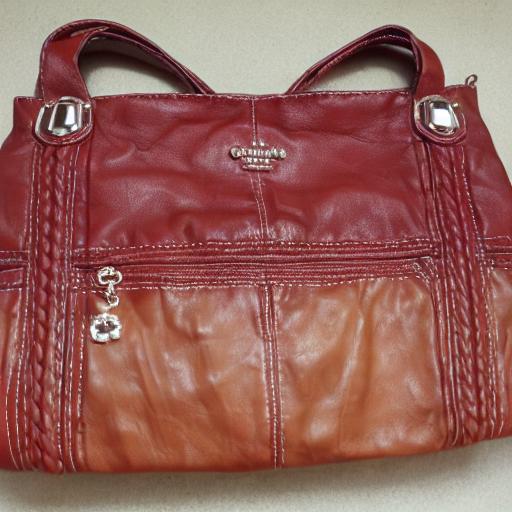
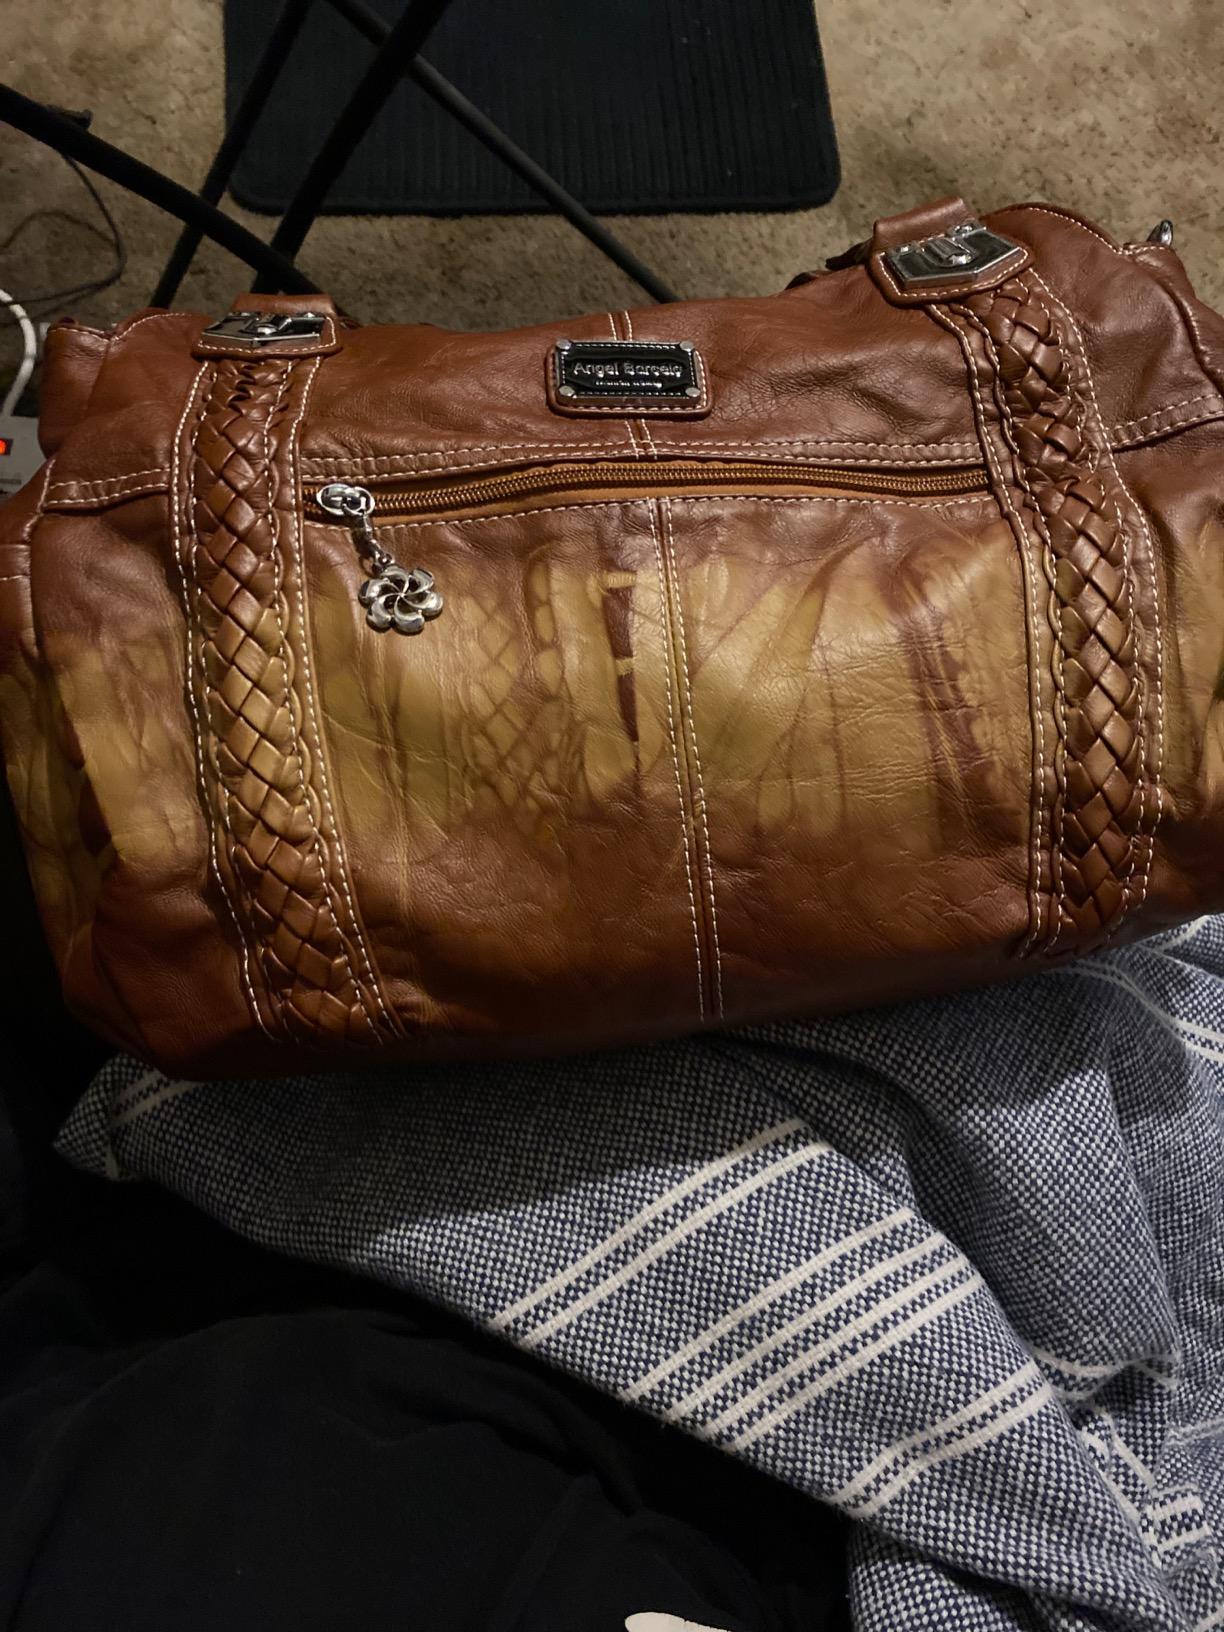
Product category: accessories_handbag
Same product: no